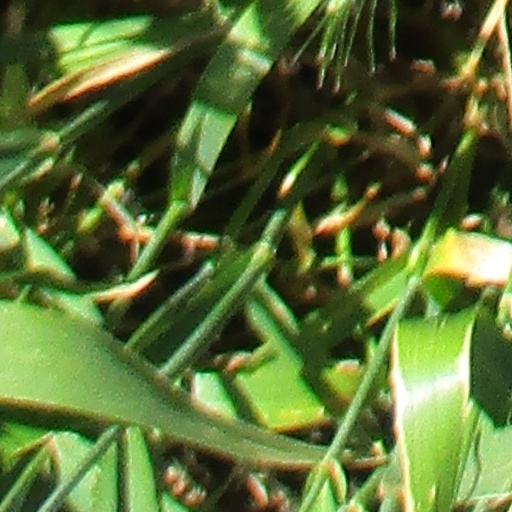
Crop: wheat